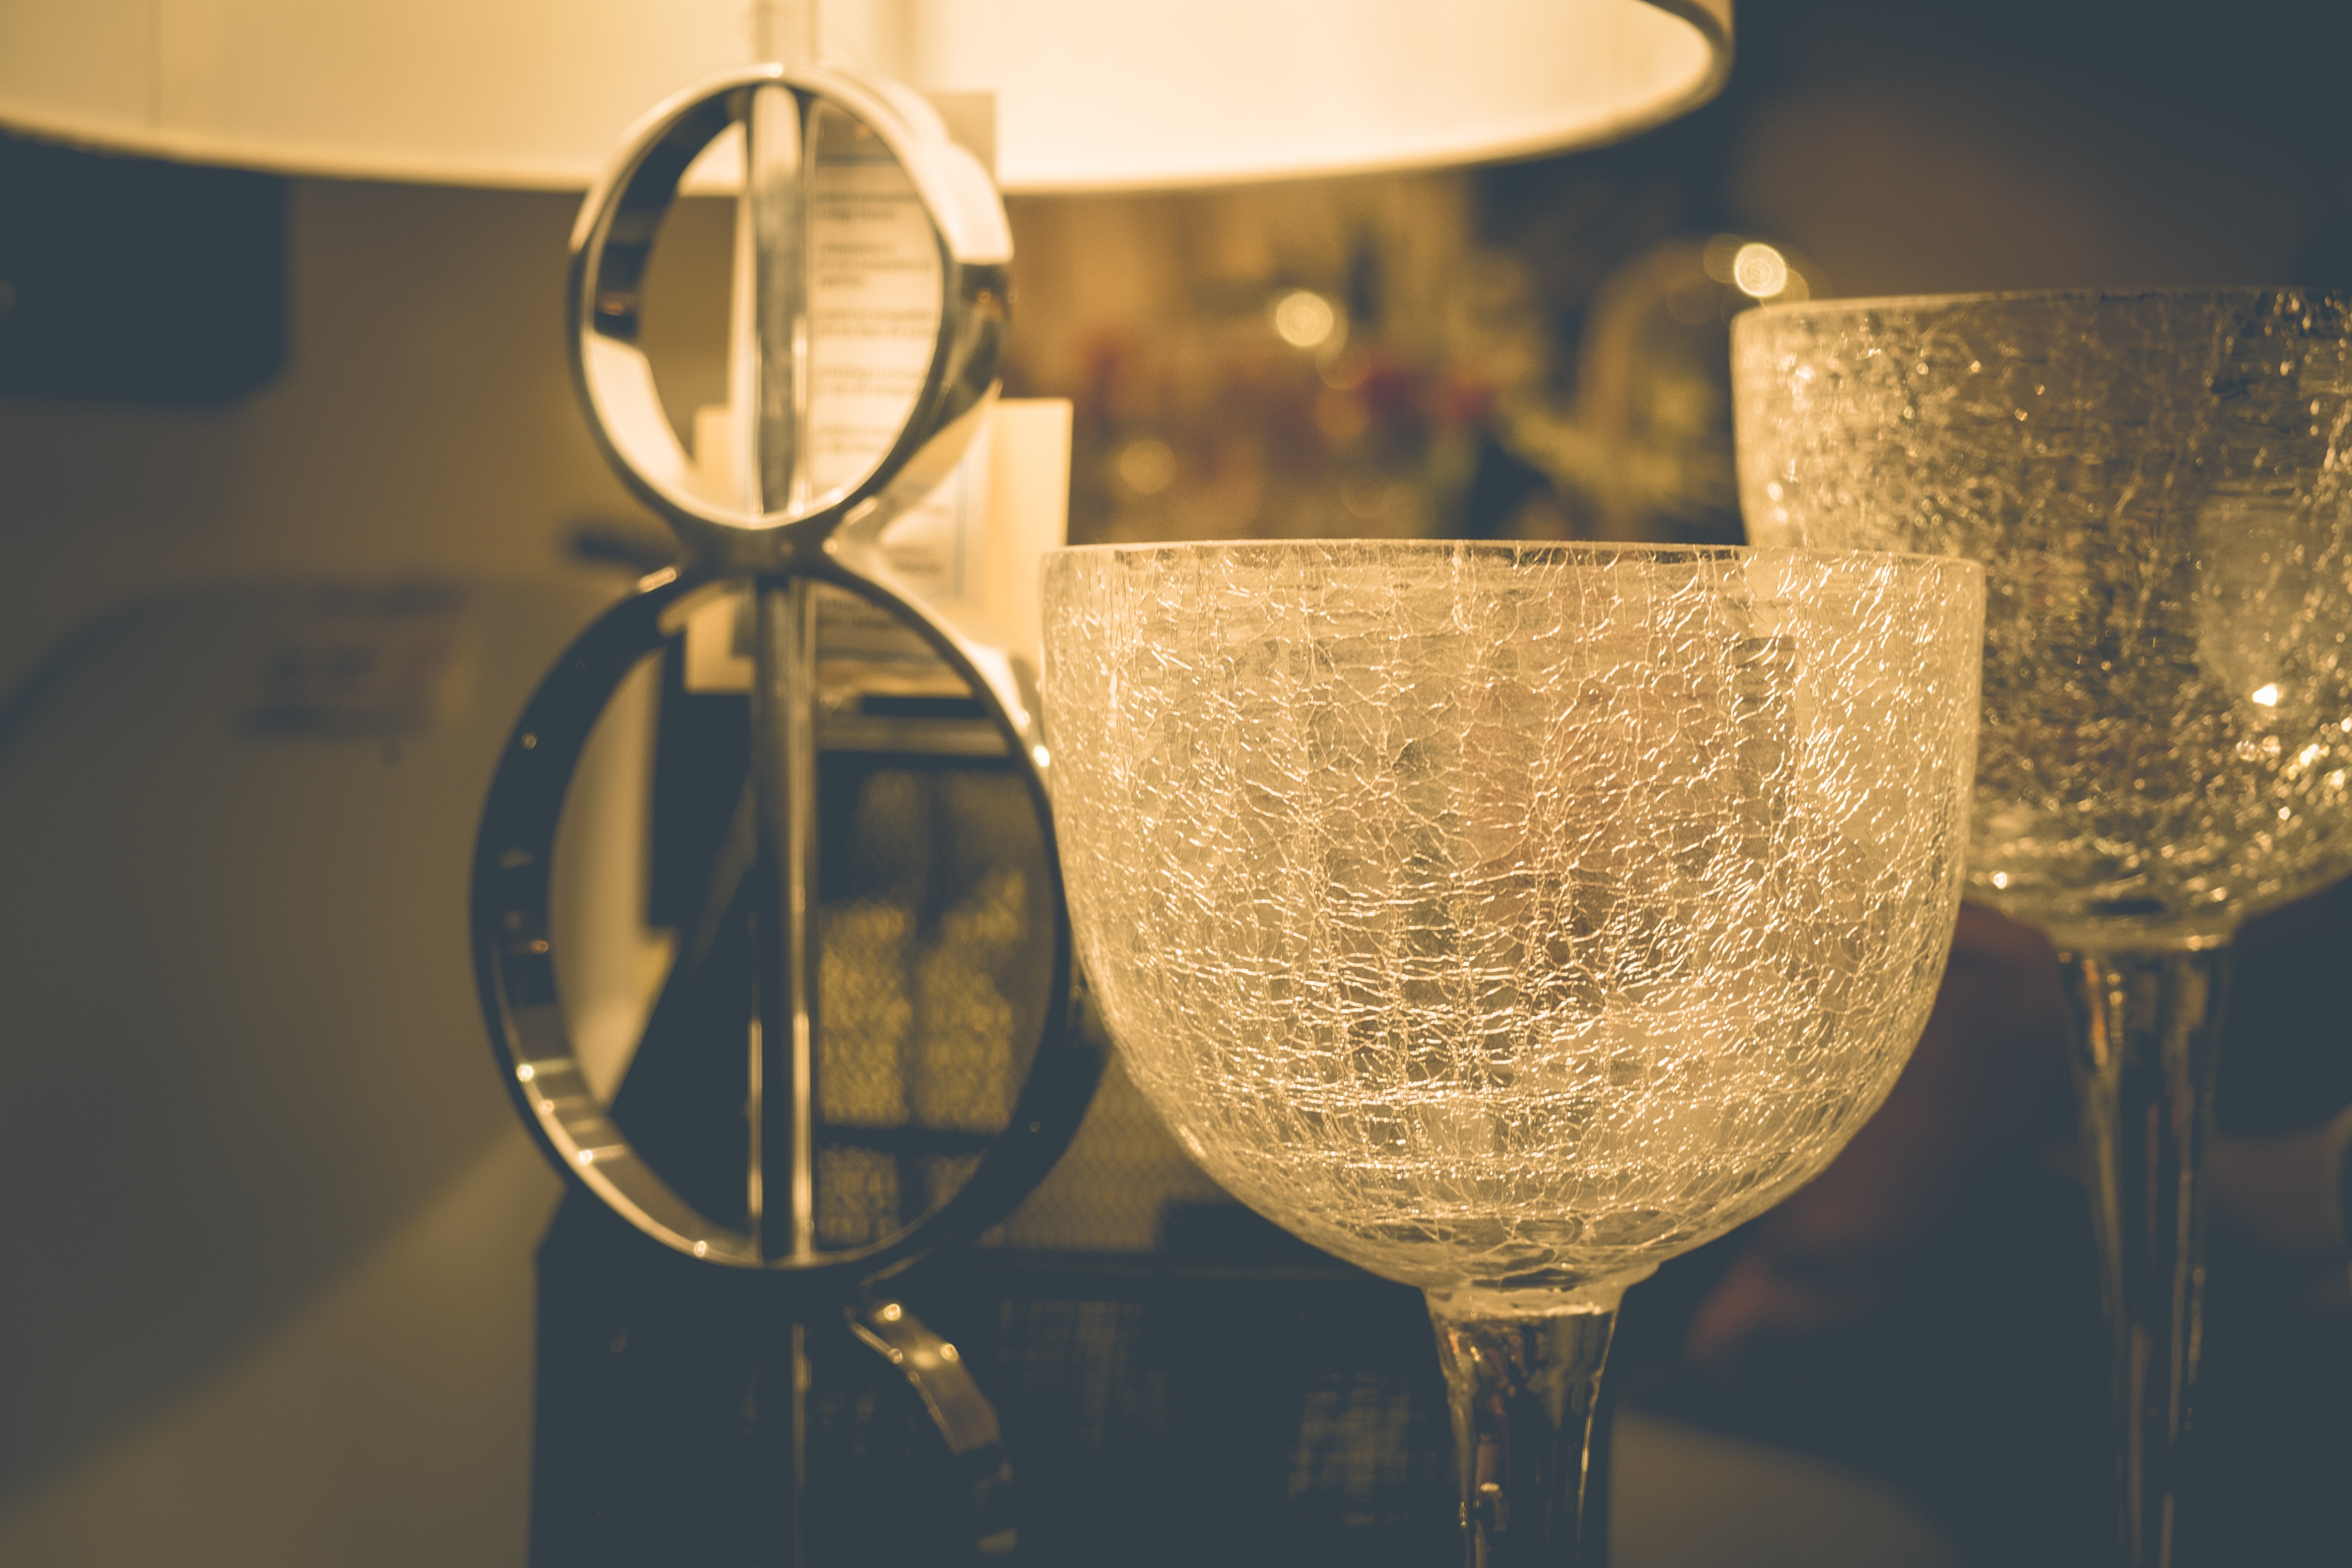
light, black and white, lighthouse, sky, wine, night, glass, city, ship, village, france, red, glow, drink, blue, lamp, electricity, christmas, lighting, energy, wine glass, medieval, festival, colors, crafts, picture, morocco, led, iron, champagne, chandelier, plasma, forged, luminaire, stemware, floor lamp, radius, still life photography, p rouges, apply